Chemex Coffeemaker

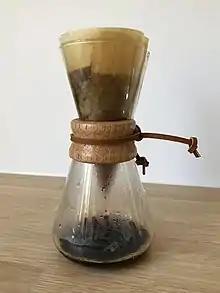
A Chemex coffeemaker brewing coffee using the typical 'half moon' filters.

The Chemex Coffeemaker is a manual pour-over style glass coffeemaker, invented by Peter Schlumbohm in 1941, manufactured by the Chemex Corporation in Chicopee, Massachusetts.